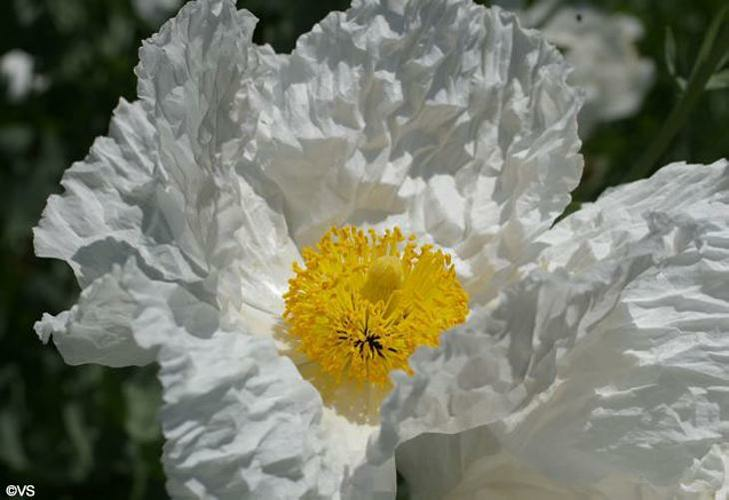
Flower: tree poppy